Dan Ticktum

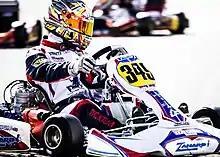
Dan Ticktum in 2014

The following year, Ticktum finished second in the WSK Masters to Enaam Ahmed and took part in his first test in the BRDC Formula 4 Championship with Lanan Racing, where he broke the lap record at the Brands Hatch Indy Circuit. He also finished sixth and fourth in the World and European championships respectively.